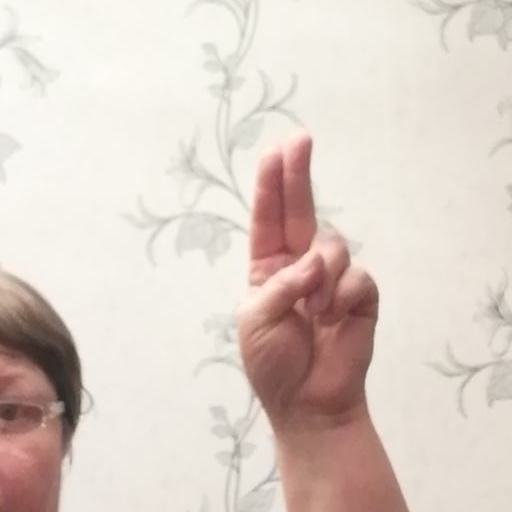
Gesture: two_up